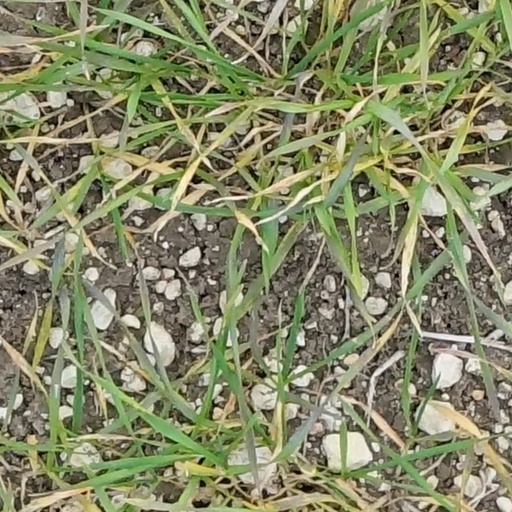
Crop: wheat